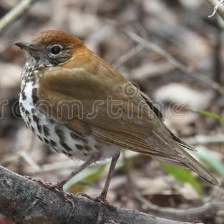
Species: WOOD THRUSH
Scientific name: HYLOCICHLA MUSTELINA